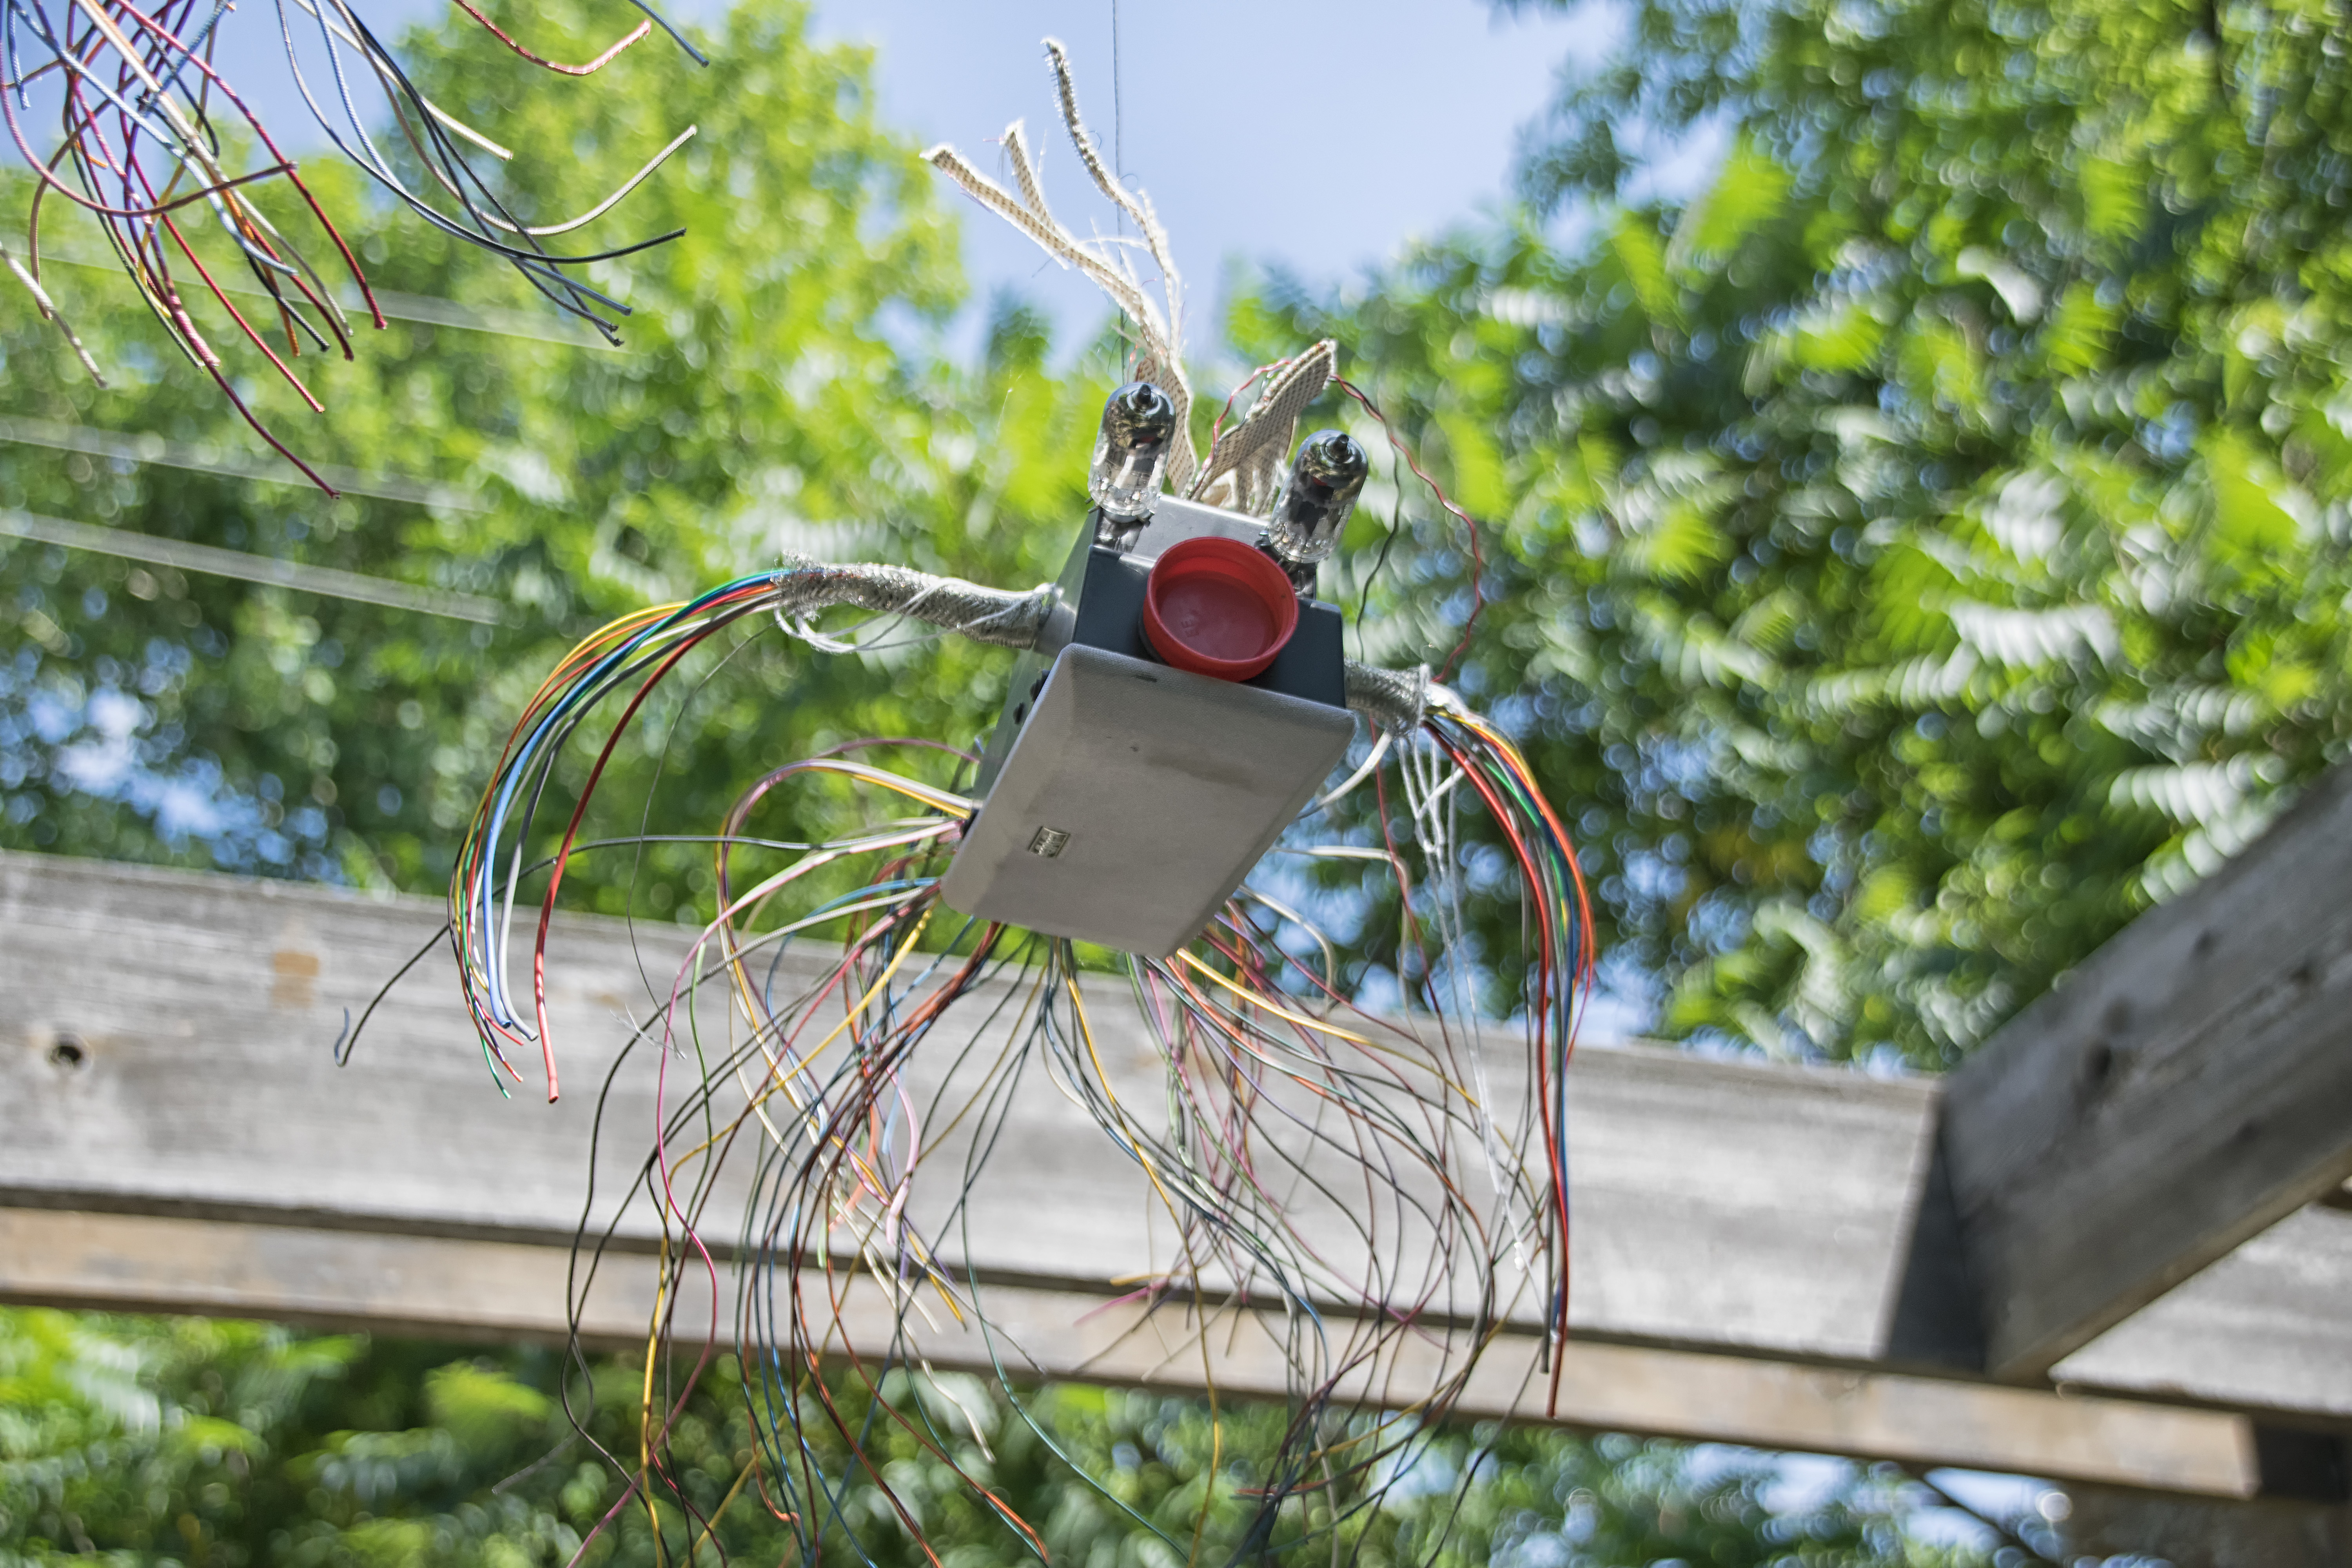
tree, flower, green, art, canada, quebec, sherbrooke, outdoor structure